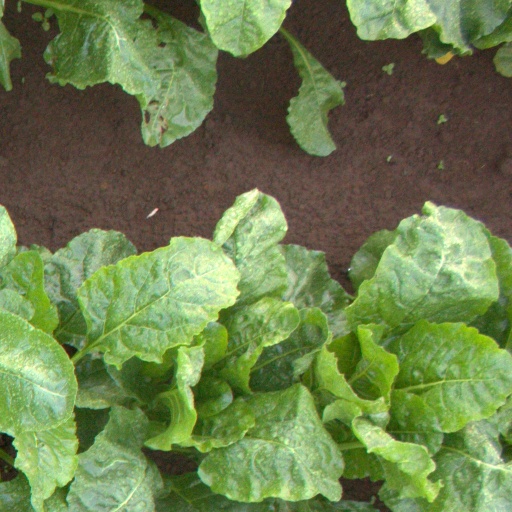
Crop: sugar beet